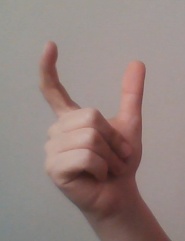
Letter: nun